Yaakov ben Yakar

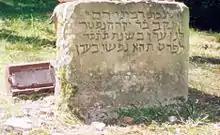
Tombstone of Yaakov ben Yakar at the Mainzer Judensand

Yaakov ben Yakar (990 – 1064) was a German Talmudist. He flourished in the first half of the 11th century. He was a pupil of Gershom ben Judah in Mainz, and is especially known as the teacher of Rashi, who characterizes him as "Mori HaZaken" (my teacher the elder).